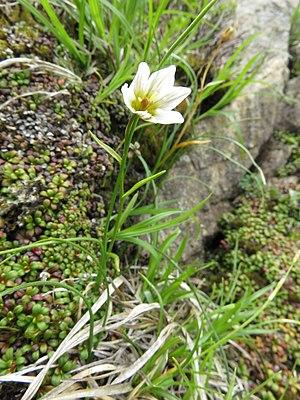
La Lloydie tardive est une espèce de plantes vivaces de la famille des Liliacées.